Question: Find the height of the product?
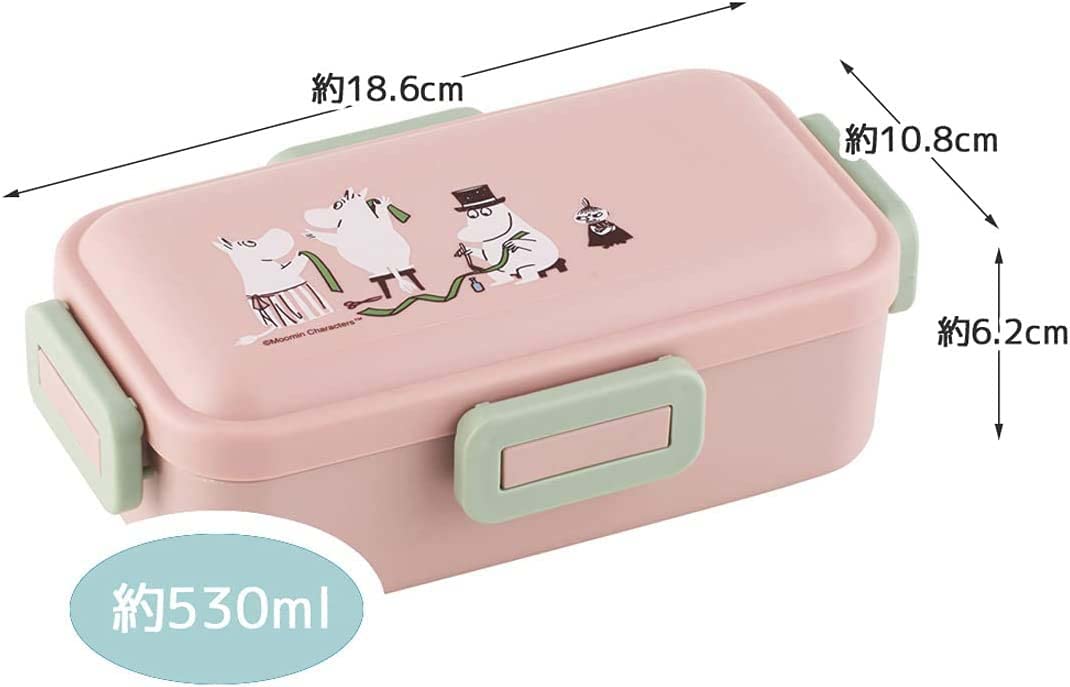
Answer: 6.2 centimetre